Answer in natural language. How many Paintings are visible in the scene? Choose between the following options: 3, 4, 5, 2 or 1
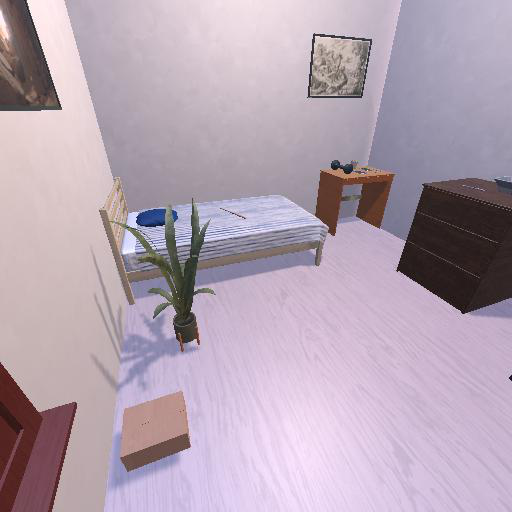
<answer>2</answer>